Medun

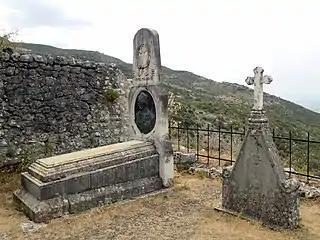
Tomb of Marko Miljanov on the fortress Meteon.

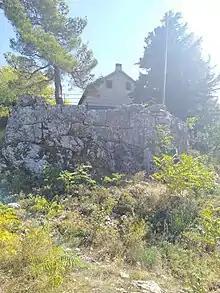
Remains of large Cyclopean walls from the Illyrian period such as this one can be found all around Medun.

The famous writer, and Kuči tribe leader, Montenegrin duke and hero Marko Miljanov (1833–1901) lived at the foot of walls of the town and the fortress. He was buried in the acropolis in front of the small church dedicated to Archdeacon Stephen, built in Miljanov's honour the same year of his death.